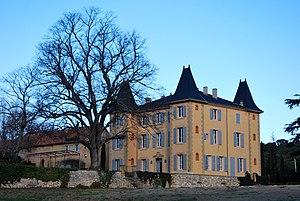
Château de La Brillanne à Puyricard
Le château de La Brillanne est situé à Puyricard, sur la commune d'Aix-en-Provence, sur le piedmont de la chaîne de la Trevaresse. Plusieurs remaniements successifs ont progressivement modifié le bâtiment d'origine, contribuant ainsi à lui donner son style architectural actuel.